History of Algeria

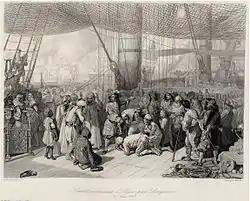
Liberation of slaves after the Bombardment of Algiers (1683)

In the early Dey period the country worked similarly to before, with the Pasha still holding considerable powers, but instead of the Janissaries electing their own leaders freely, other factions such as the Taifa of Rais also wanted to elect the deys. Mohammed Trik, taking over during a time instability was faced with heavy issues. Not only were the Janissaries on a rampage, removing any leaders for even the smallest mistakes (even if those leaders were elected by them), but the native populace was also restless. The conflicts with European powers didn't help this either. In 1677, following an explosion in Algiers and several attempts at his life, Mohammed escaped to Tripoli leaving Algiers to Baba Hassan. Just 4 years into his rule he was already at war with one of the most powerful countries in Europe, the Kingdom of France. In 1682 France bombarded Algiers for the first time. The Bombardment was inconclusive, and the leader of the fleet Abraham Duquesne failed to secure the submission of Algiers. The next year, Algiers was bombarded again, this time liberating a few slaves. Before a peace treaty could be signed though, Baba Hassan was deposed and killed by a Rais called Mezzo Morto Hüseyin. Continuing the war against France he was defeated in a naval battle in 1685, near Cherchell, and at last a French Bombardment in 1688 brought an end to his reign, and the war. His successor, Hadj Chabane was elected by the Raïs. He defeated Morocco in the Battle of Moulouya and defeated Tunis as well. He went back to Algiers, but he was assassinated in 1695 by the Janissaries whom once again took over the country. From there on Algiers was in turmoil once again. Leaders were assassinated, despite not even ruling for a year, and the Pasha was still a cause of unrest. The only notable event during this time of unrest was the recapture of Oran and Mers-el-Kébir from the Spanish.